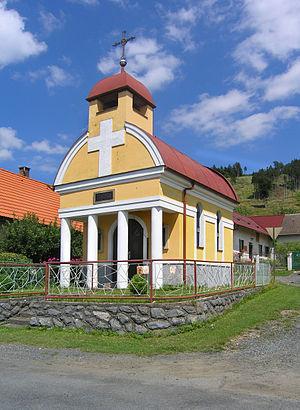
Žlebské Chvalovice est une commune du district de Chrudim, dans la région de Pardubice, en République tchèque. Sa population s'élevait à 125 habitants en 2017.